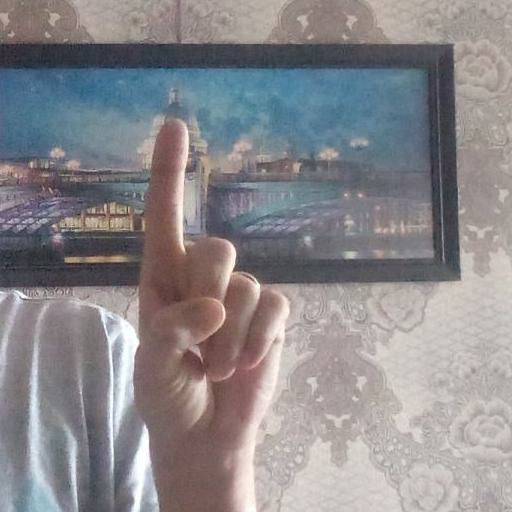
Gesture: one